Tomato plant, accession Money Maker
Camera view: bottom (45 deg); turntable rotation: 270 degrees
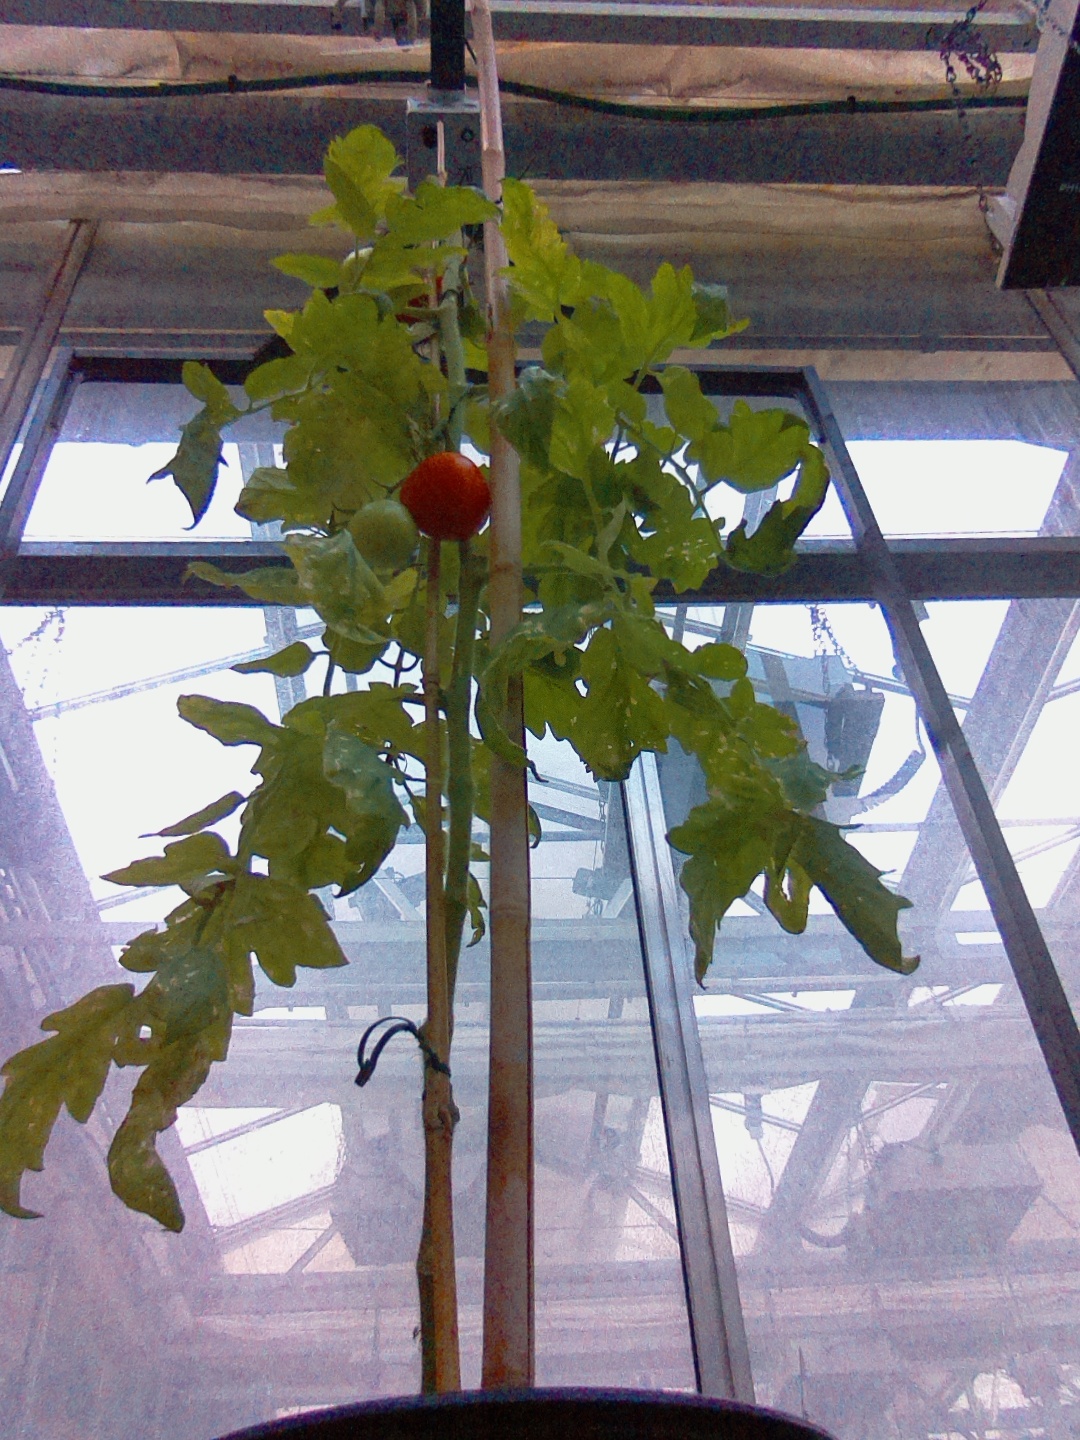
BBCH growth stage 88: 80%-90% of fruits show typical fully ripe color